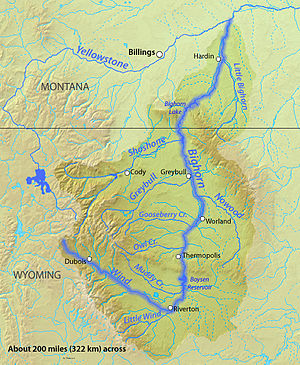
Bighorn River
Kort over Bighorn River
Bighorn River er en biflod til Yellowstonefloden, og er omkring 742 km lang, og løber i staterne Wyoming og Montana. Flodens afvandingsområde er på omkring 59.270 km².